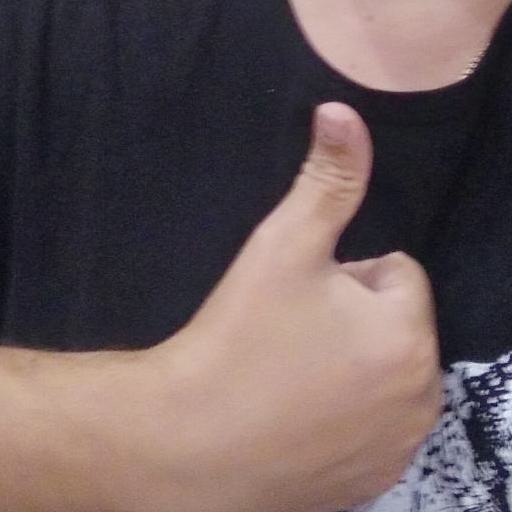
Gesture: like